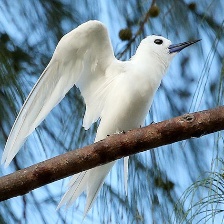
Species: FAIRY TERN
Scientific name: STERNULA NEREIS